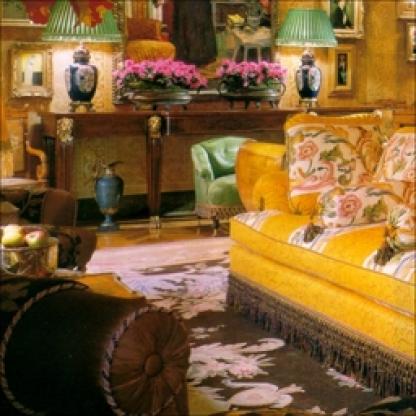
Scene: Indoor